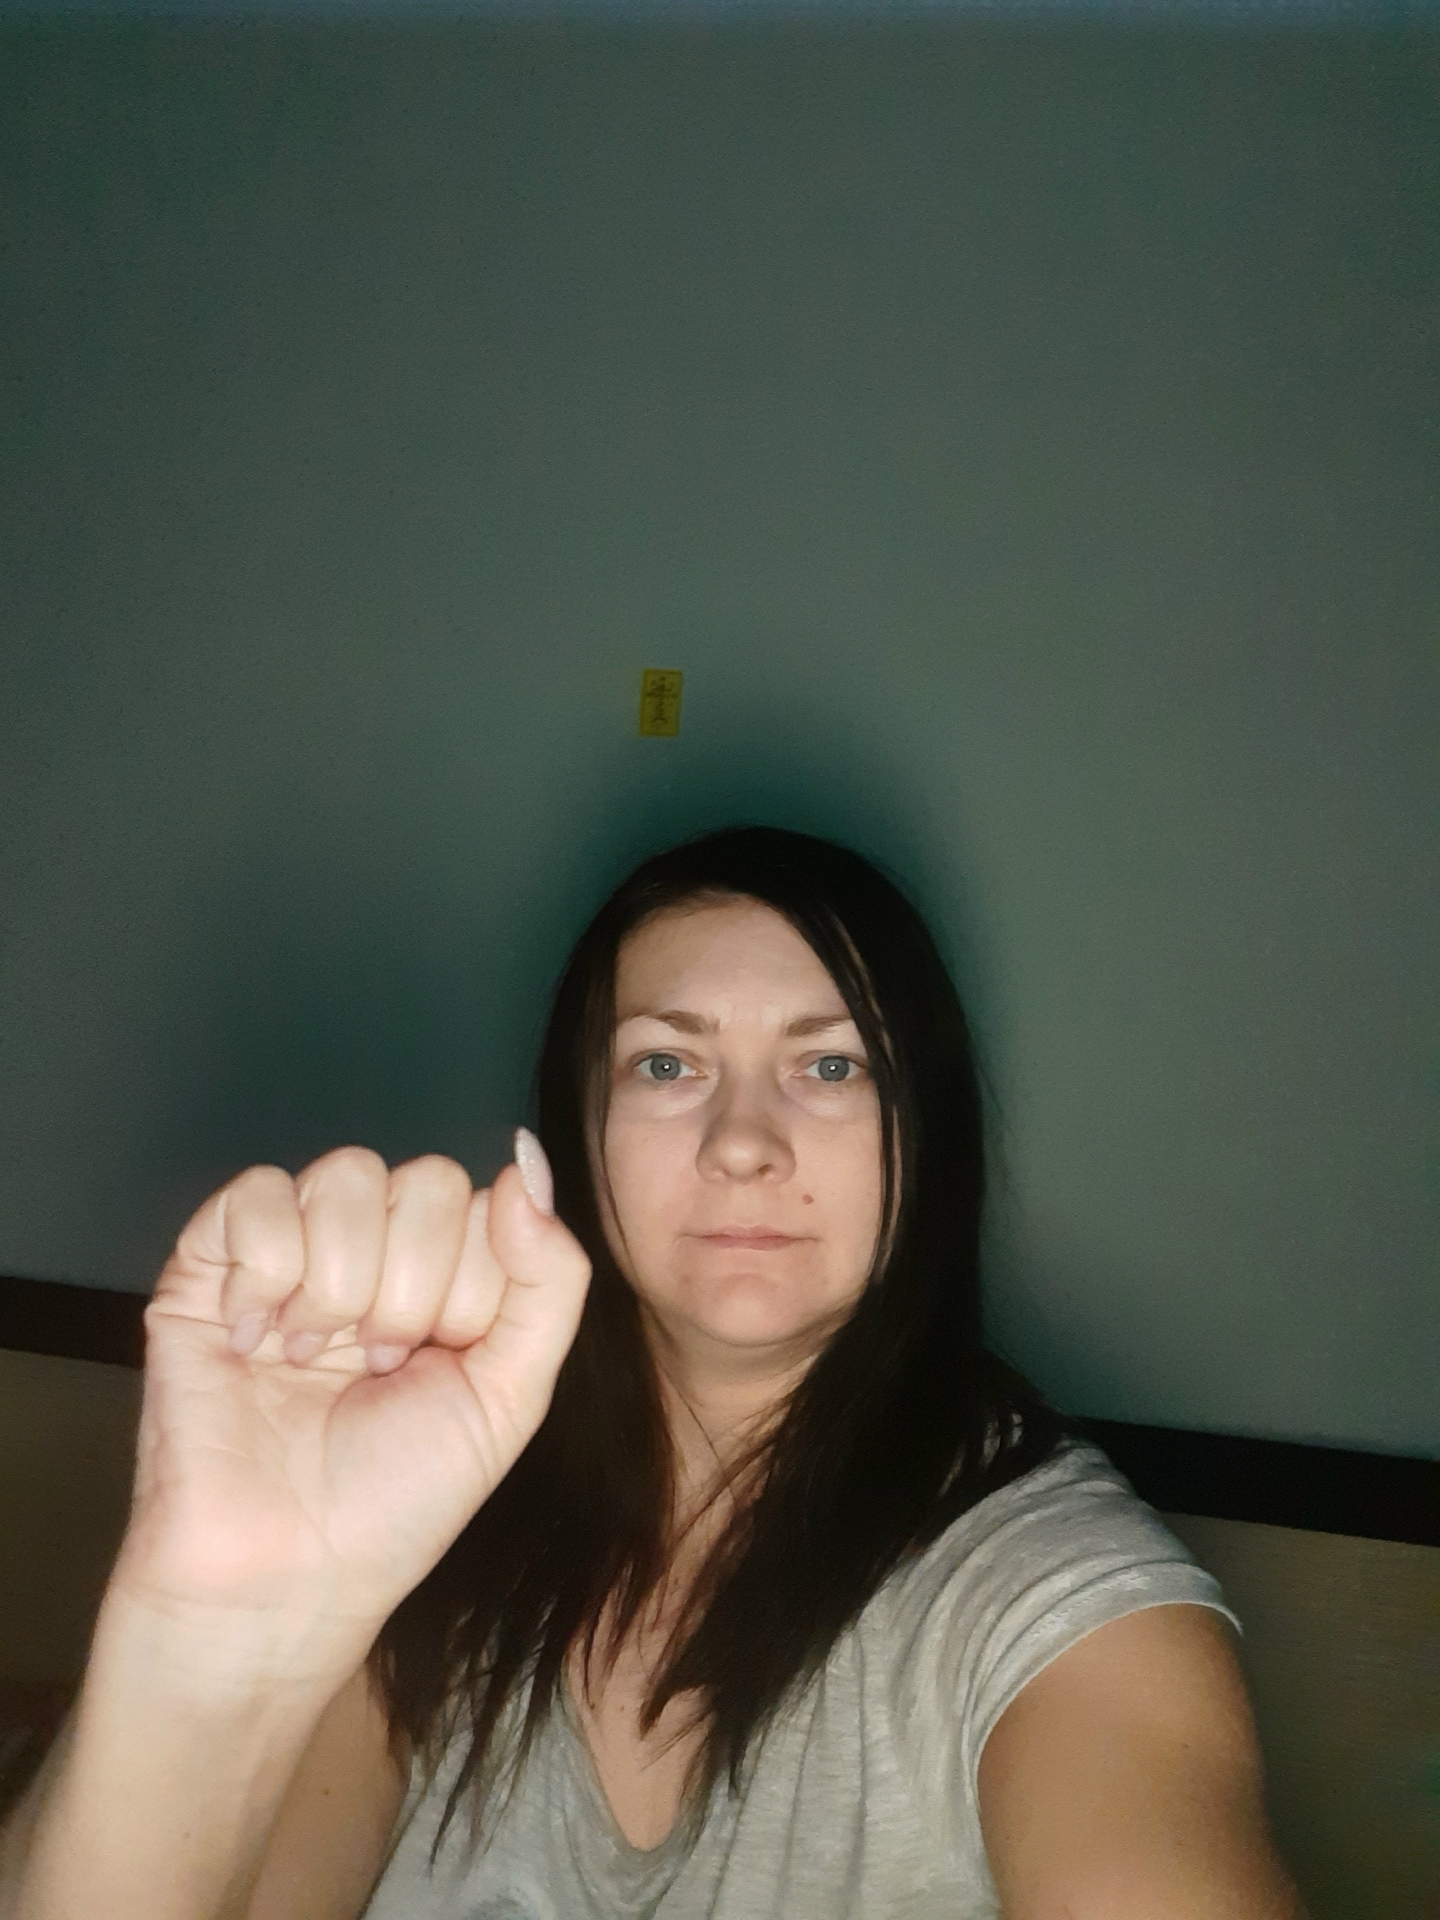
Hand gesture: fist